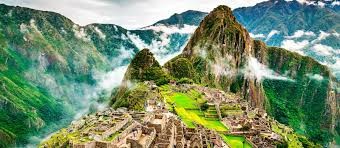
Landmark: Machu Picchu